Tom King (highwayman)

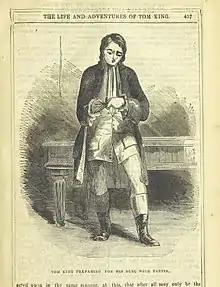
Print from 'The life and adventures of T.K'

Tom King ( – 19 May 1737) was an English highwayman who operated in the Essex and London areas. His real name is thought to have been Matthew King; whether "Tom" was a nickname or an error in reporting his crimes is uncertain, but it is the name by which he has become popularly known. Some sources claim that he was nicknamed "The Gentleman Highwayman" and he was also known as “Captain Tom King”. A contemporary account of his last robbery also mentions a brother, either John or Robert King, who was captured by the authorities on that occasion. Other reports also mention an “Elizabeth King”, possibly his wife who is mentioned in King's will.